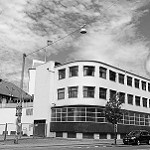
Label: B & W